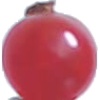
Label: Redcurrant 1